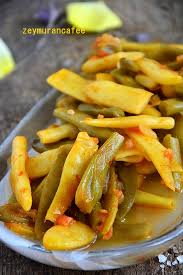
Yemek: taze_fasulye